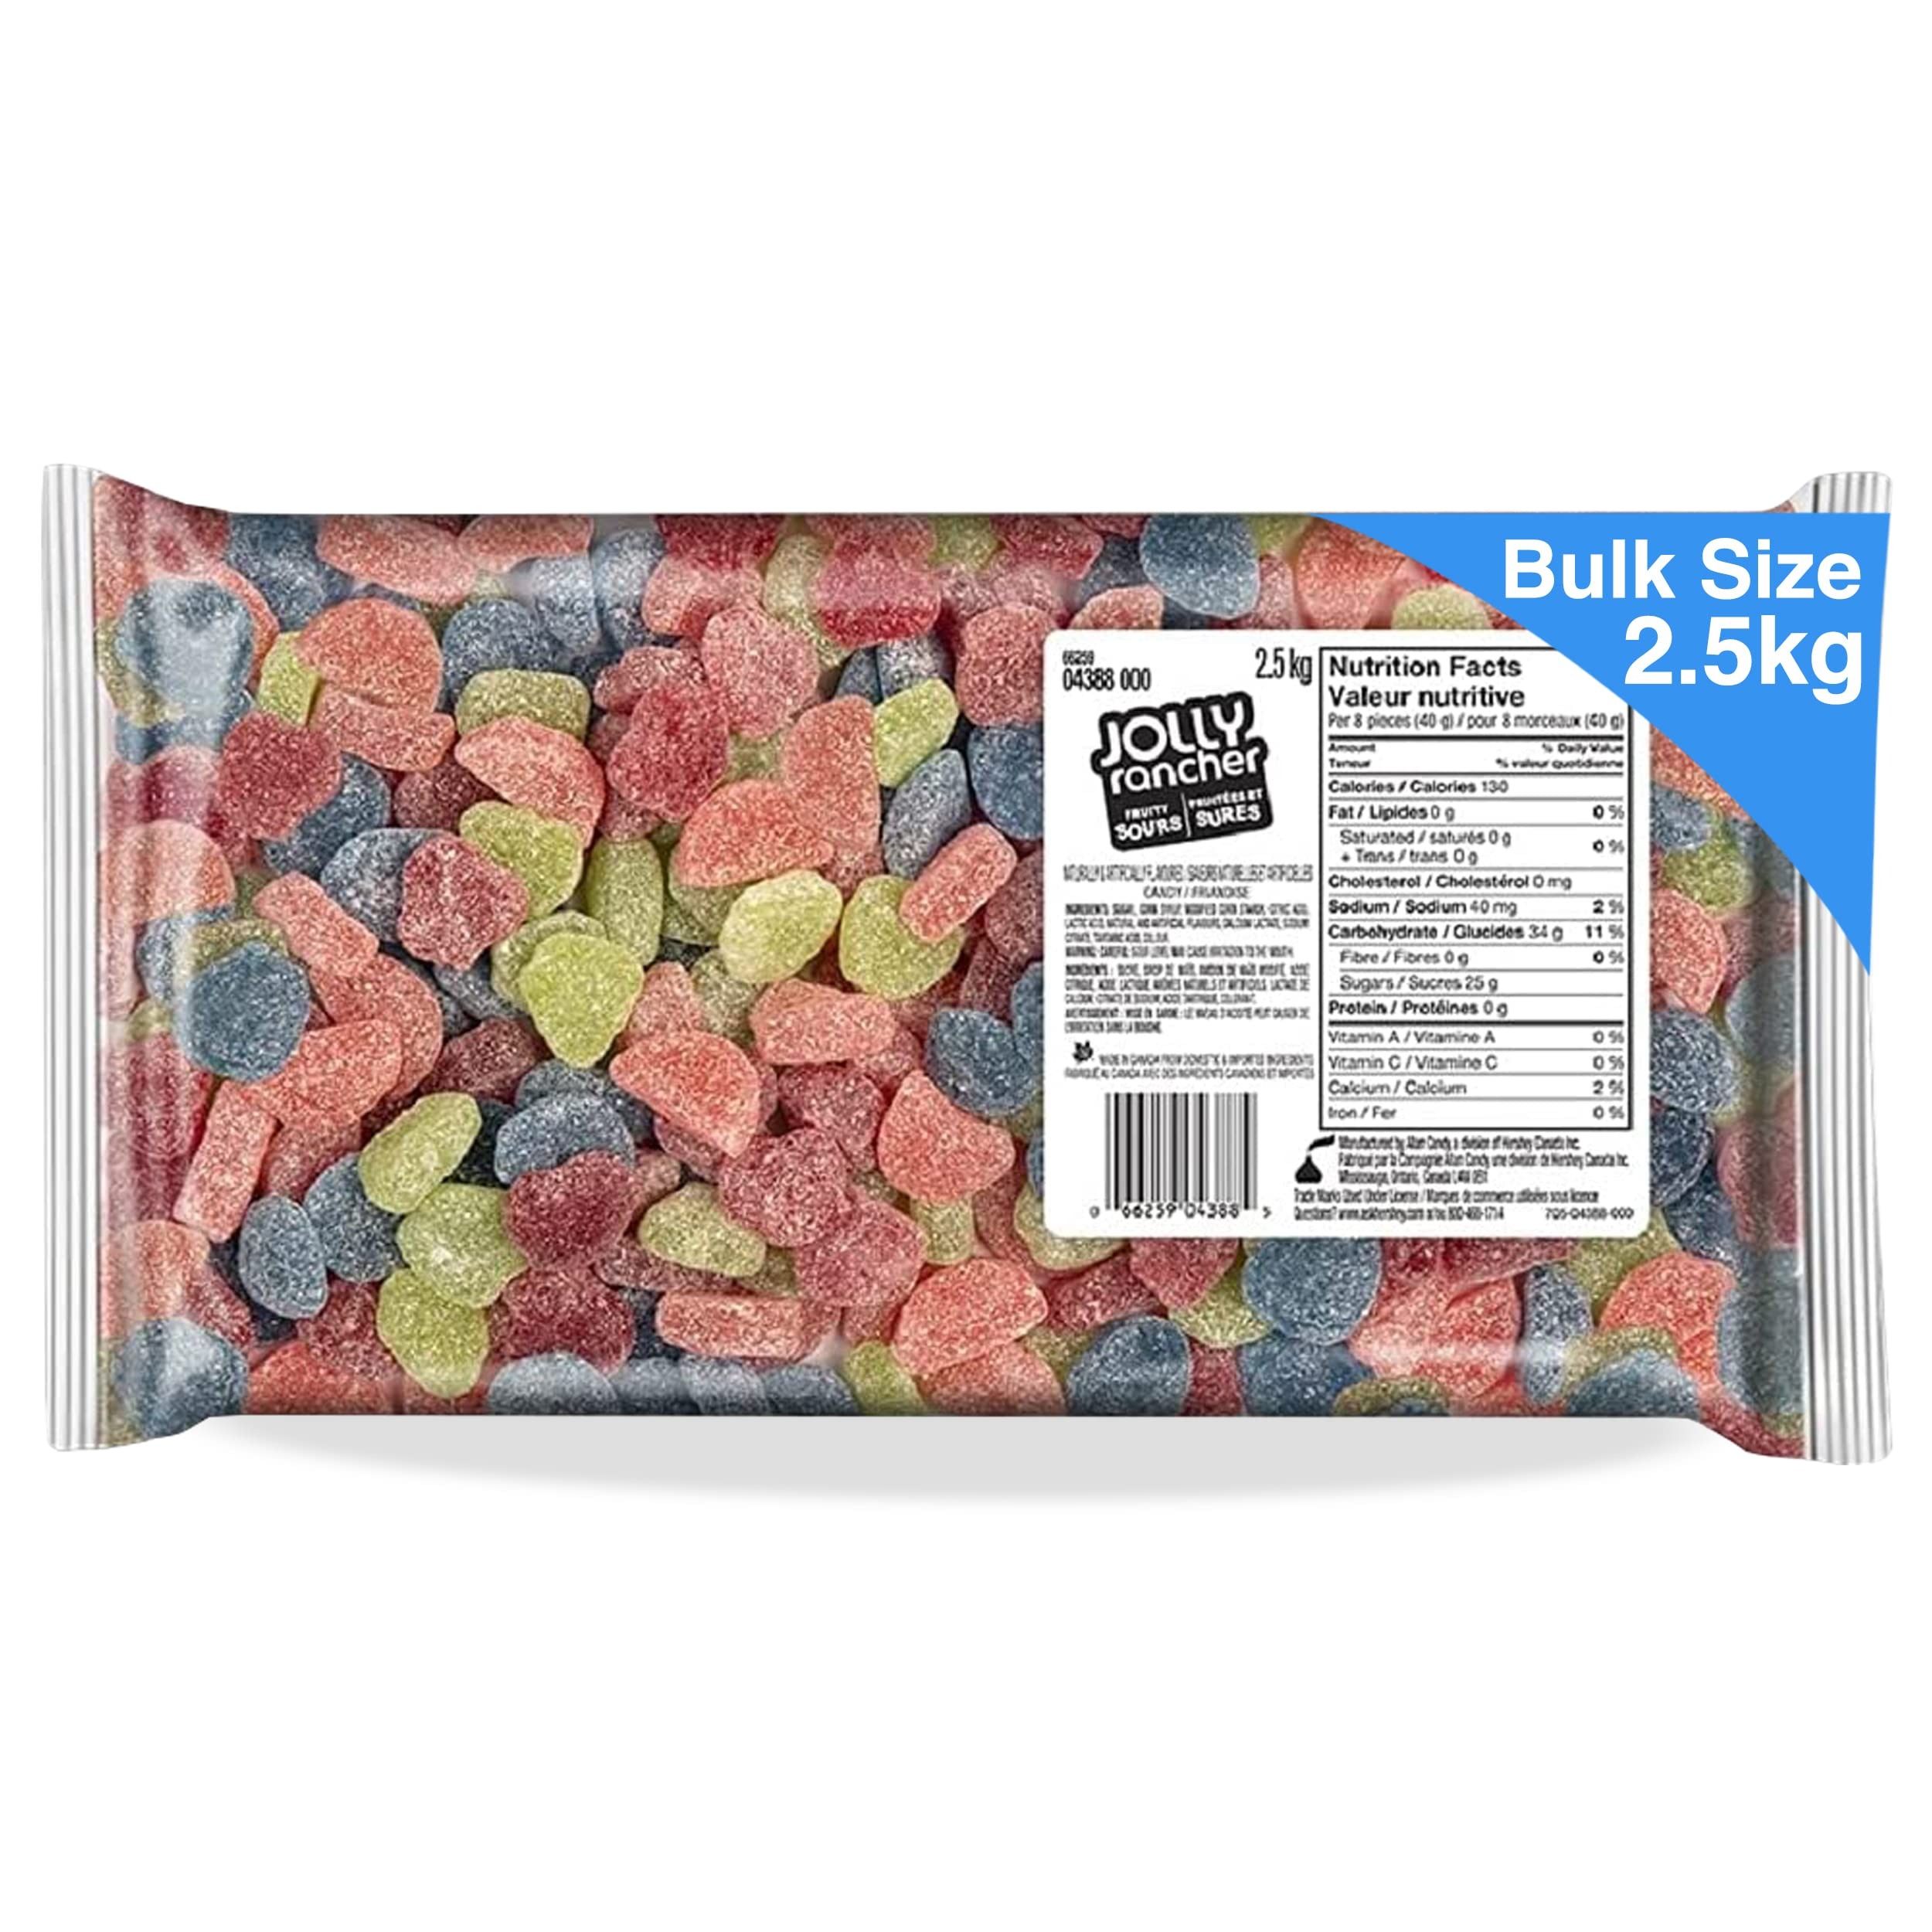
Item Name: Jolly Rancher Fruity Sours Gummies, 2.5kg/5.5 lbs. Bag
Value: 88.0
Unit: Ounce

Price: 49.99